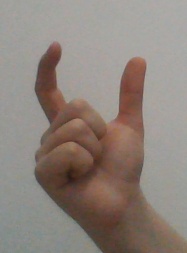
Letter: nun